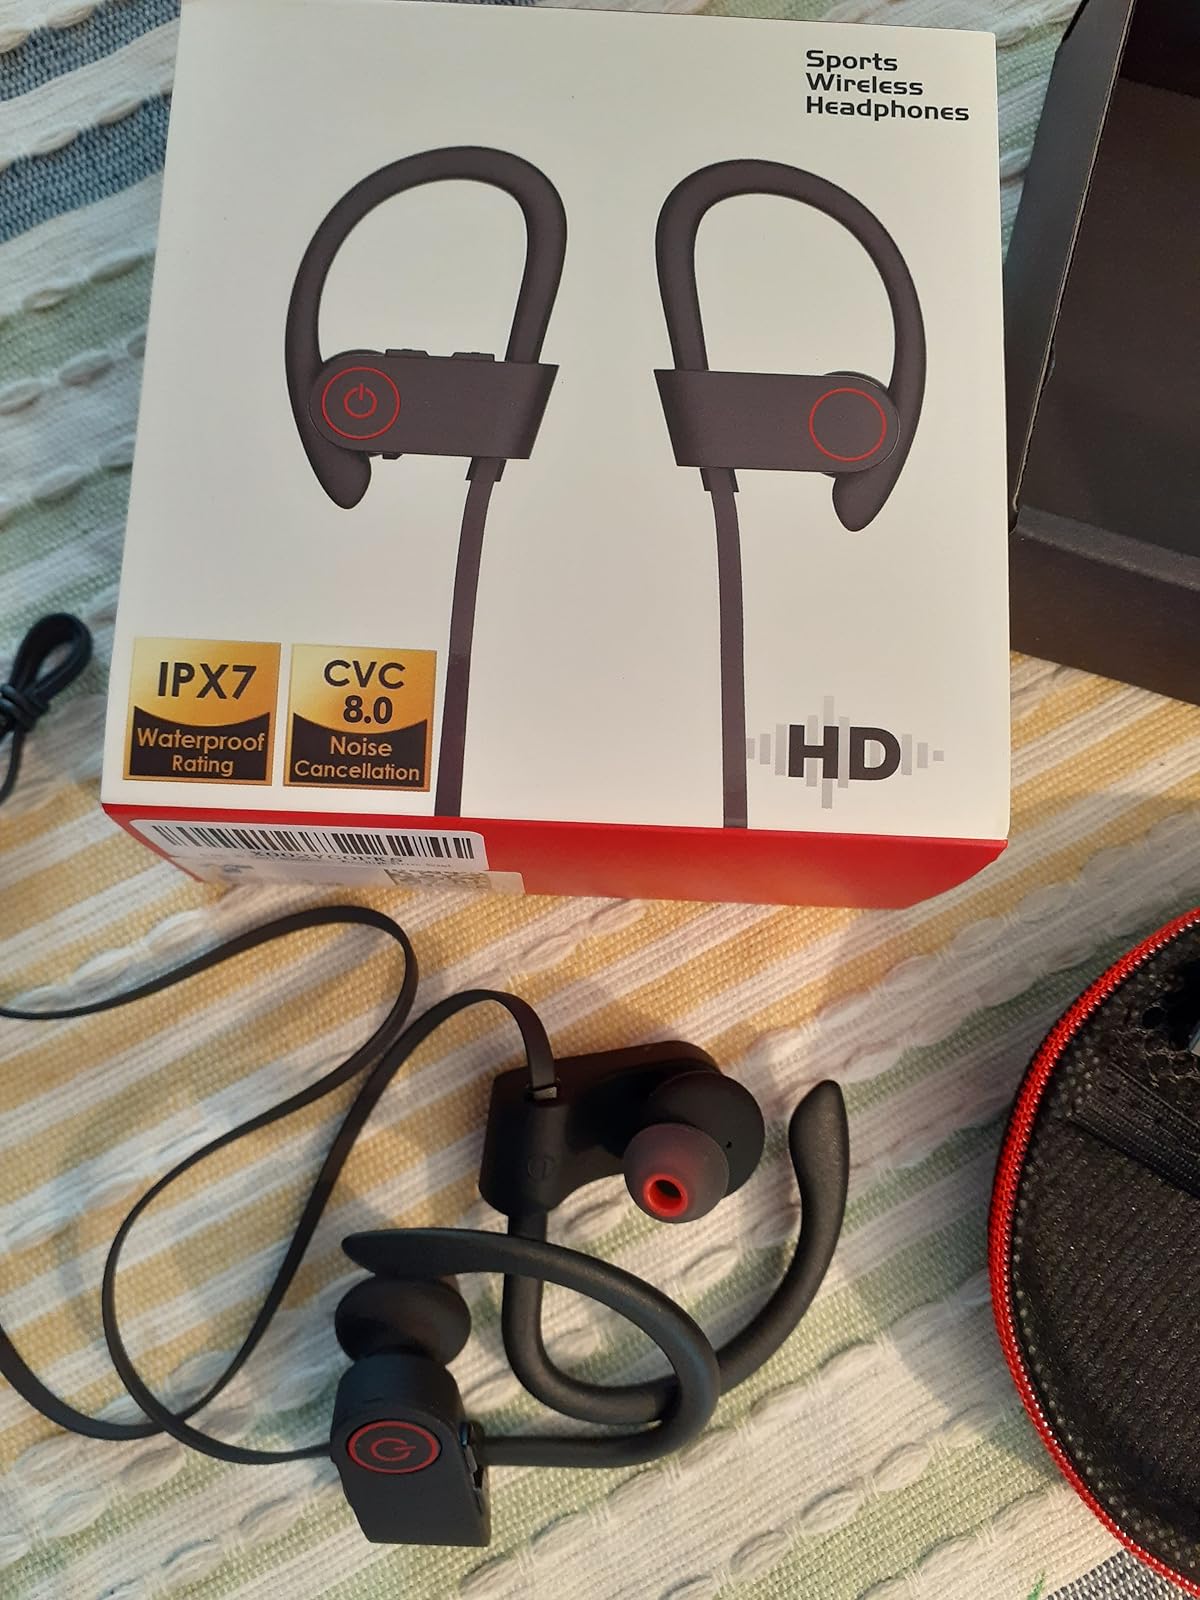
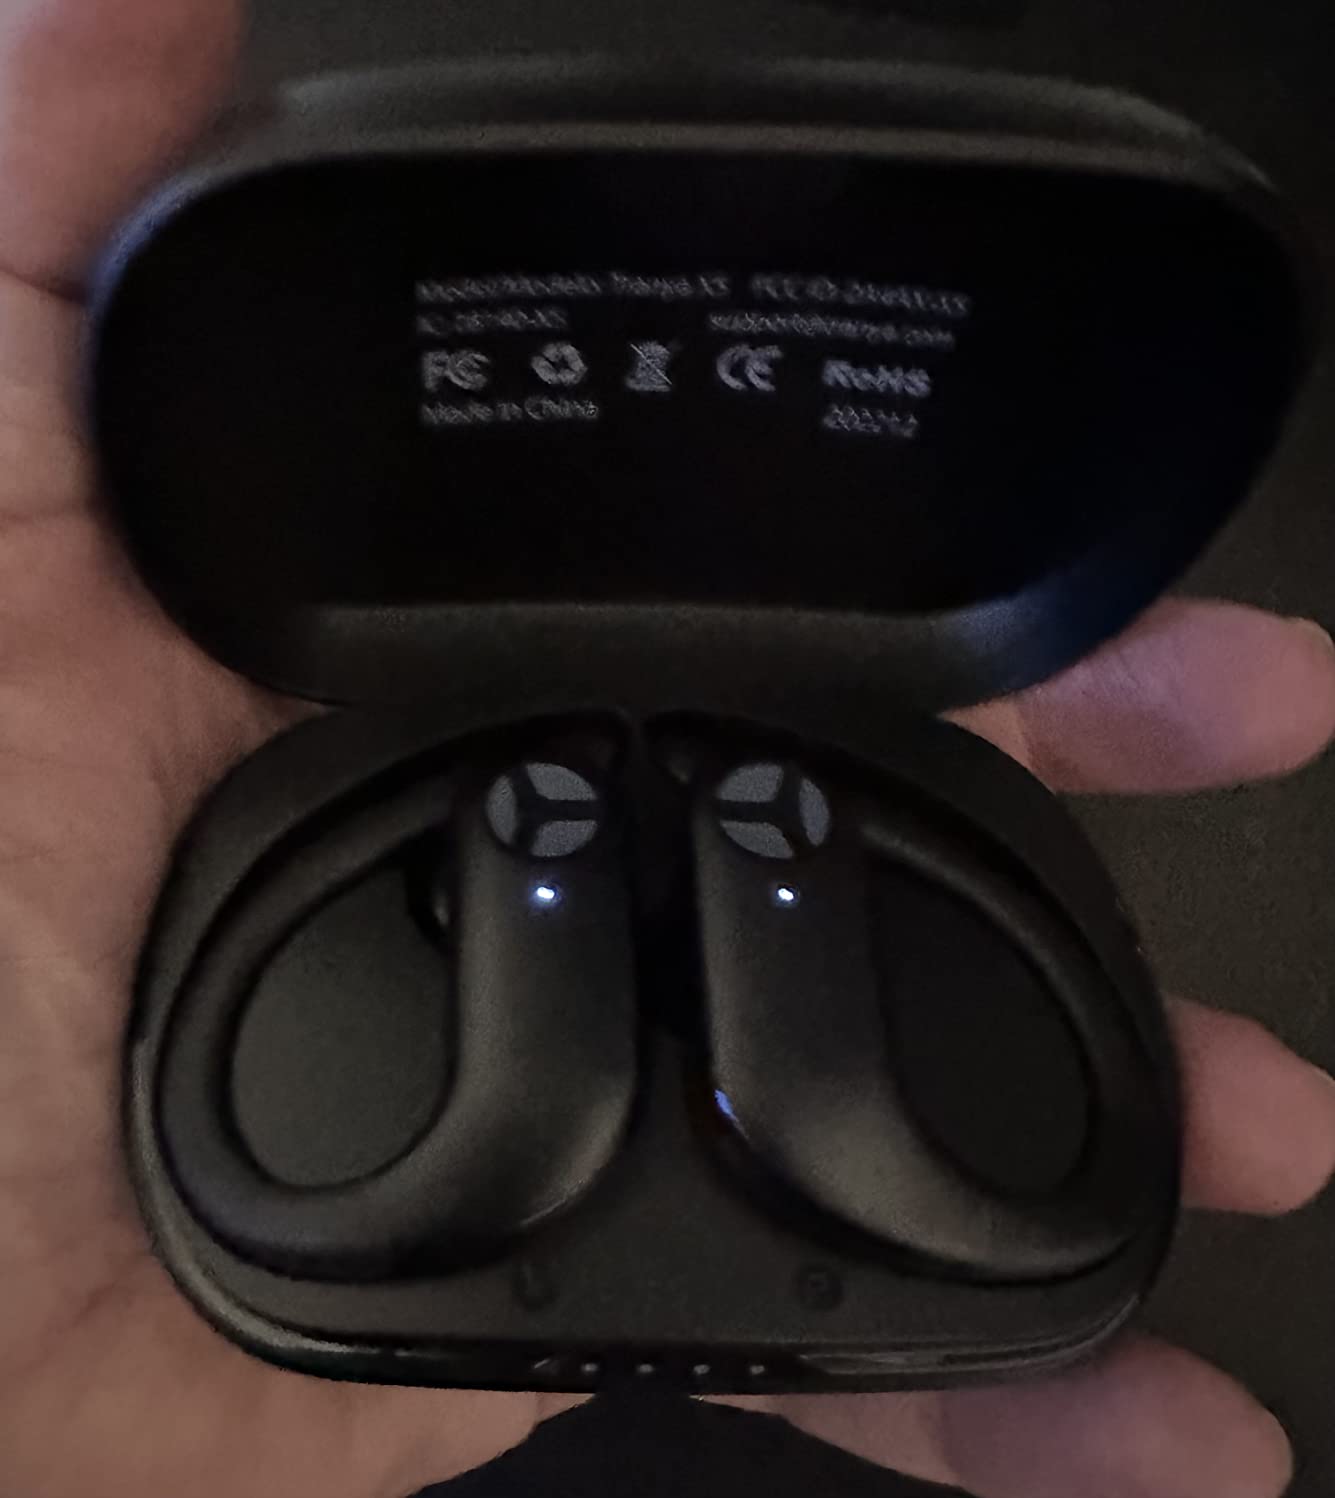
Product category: earbuds
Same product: no